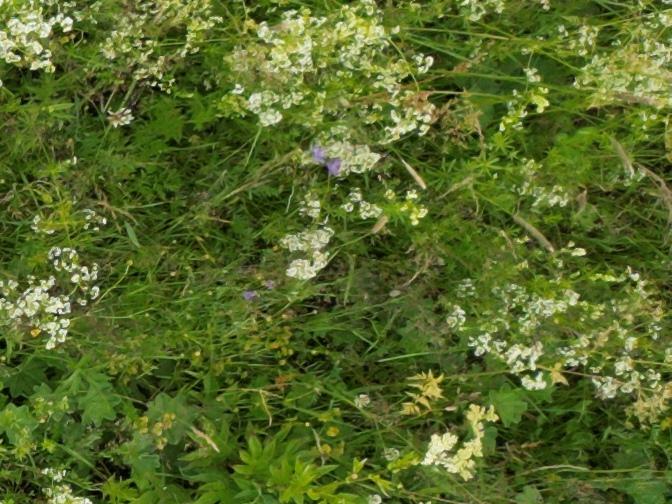
Flowers visible: yarrow flowers, yarrow flowers, yarrow flowers, yarrow flowers, yarrow flowers, yarrow flowers, yarrow flowers